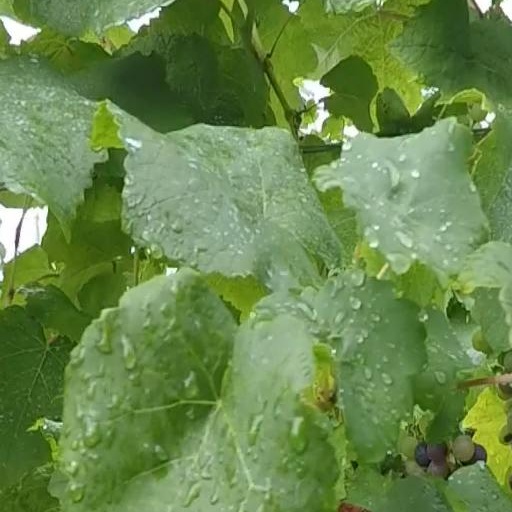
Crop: grape